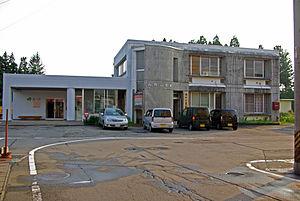
Mogami est un bourg du district de Mogami, dans le Nord de l'île de Honshū, au Japon.